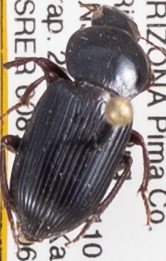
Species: Discoderus robustus
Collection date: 2018-06-20
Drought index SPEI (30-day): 1.242
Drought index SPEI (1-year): -1.45
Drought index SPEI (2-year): -0.728